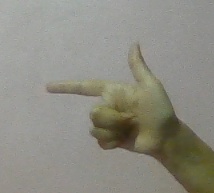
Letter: yaa